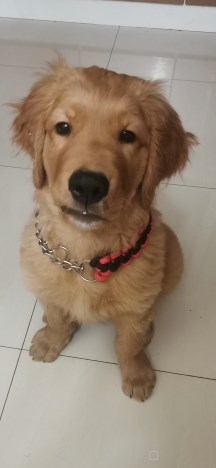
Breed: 5355-n000126-golden_retriever